Subtropical Indian Ocean Dipole

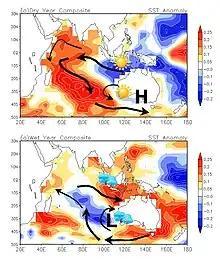
the connection between Indian Ocean climate condition and (a) dry and (b) wet years over SWWA. SST anomalies are shown in colors. Wind anomalies are indicated as bold arrows, pressure anomalies are shown by H (high) and L (low), and rainfall anomalies are represented by sun/cloud symbols. Dry and wet years are from (England et al. 2006).

Positive SIOD events also cause increased summer rains over large parts of southeastern Africa by bringing enhanced convergence of moisture. Higher temperature over the Southwestern Indian Ocean warm pole results in increased evaporation, and this moist air is advected to Mozambique and eastern South Africa, which is strengthened by the low pressure anomaly generated over this warm pole.